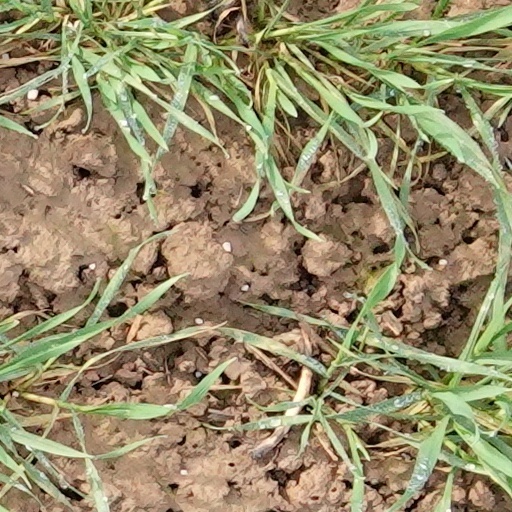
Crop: wheat